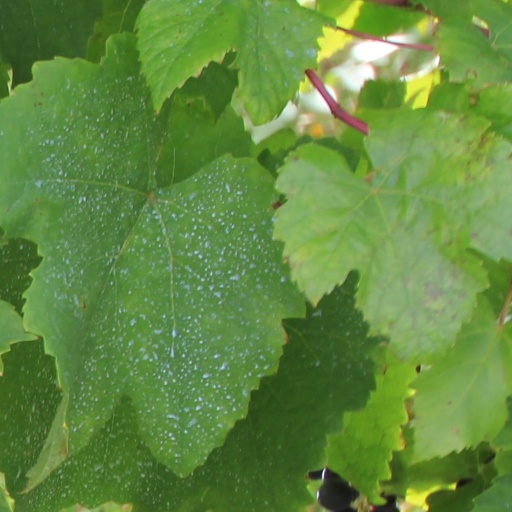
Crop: grape